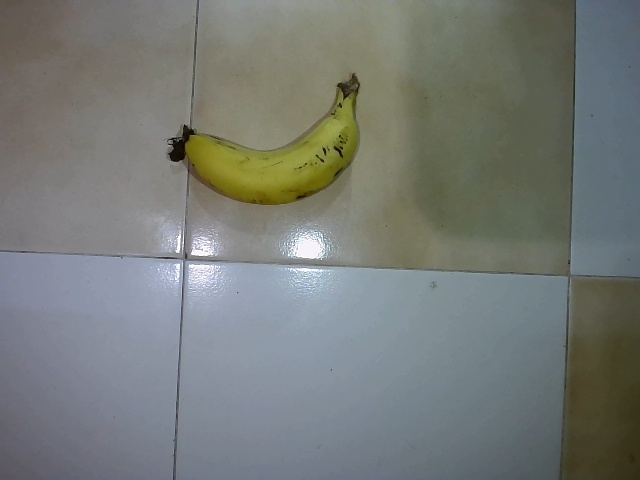
Label: Ripe_Banana